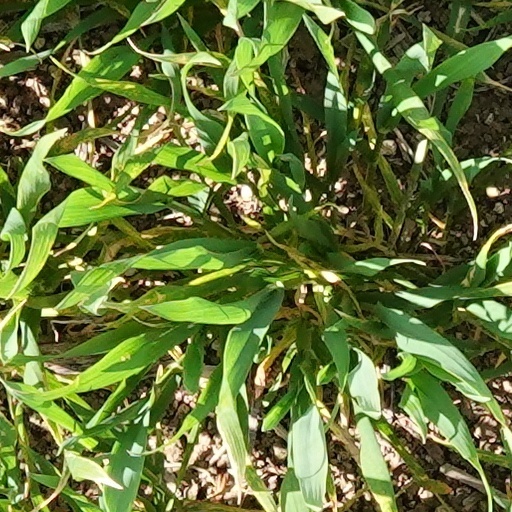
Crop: wheat